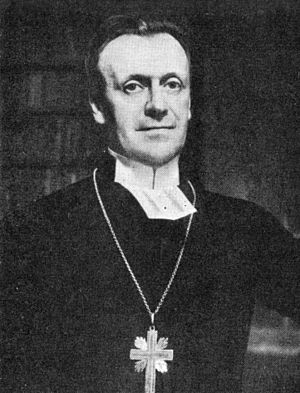
Erling Eidem
Erling Eidem var en svensk, lutheransk gejstlig. Han var ærkebiskop af Uppsala fra 1931 til 1950.